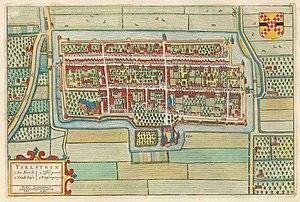
IJsselstein est une commune et une ville des Pays-Bas, en province d'Utrecht.